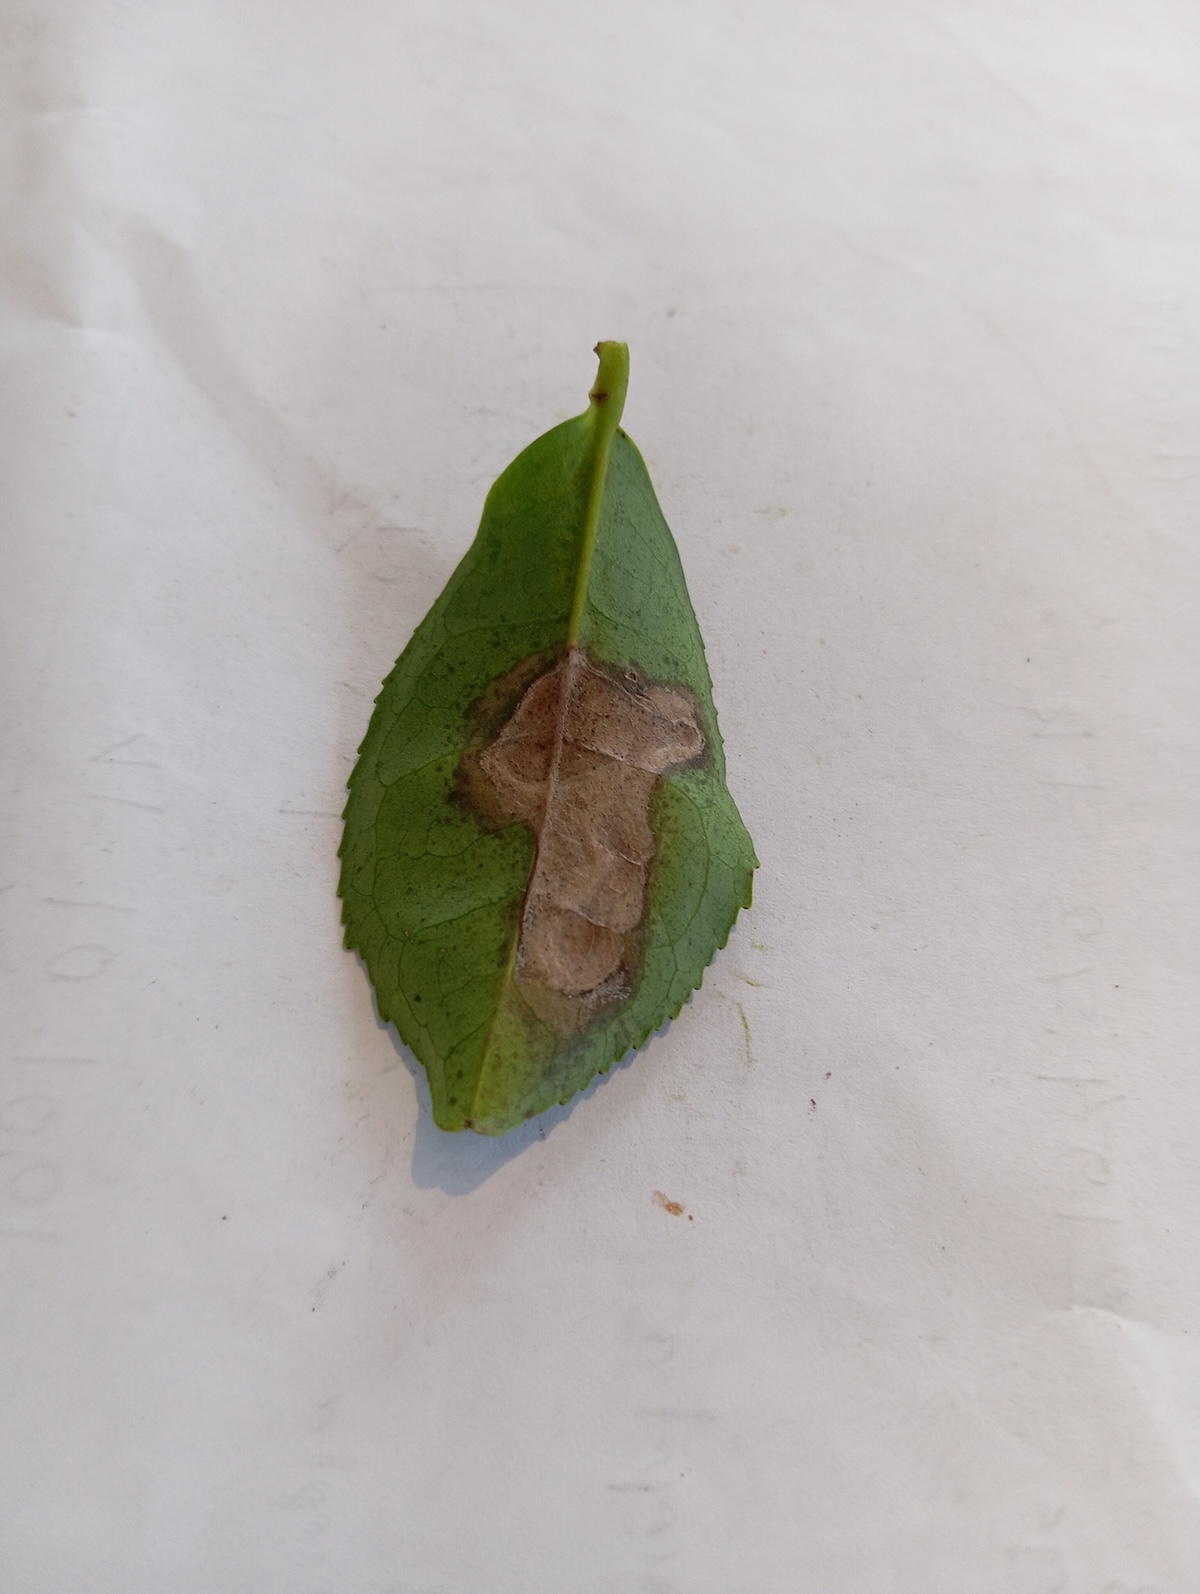
Label: Gray Blight